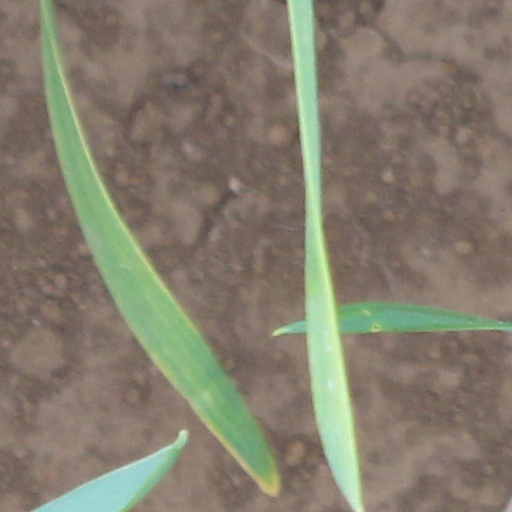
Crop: wheat